Plaza Mayor, Segovia

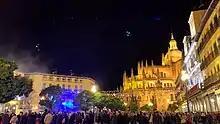
Plaza Mayor during Segovian Festival San Frutos October 25, 2019.

The plaza has been the center of the city for a long time, a meeting place for parties and public rejoicing. In the Plaza Mayor the traditional fairs of San Juan are held until the day of San Pedro, June 29. During these traditional fairs, folk walks, illuminations, and fireworks take place.